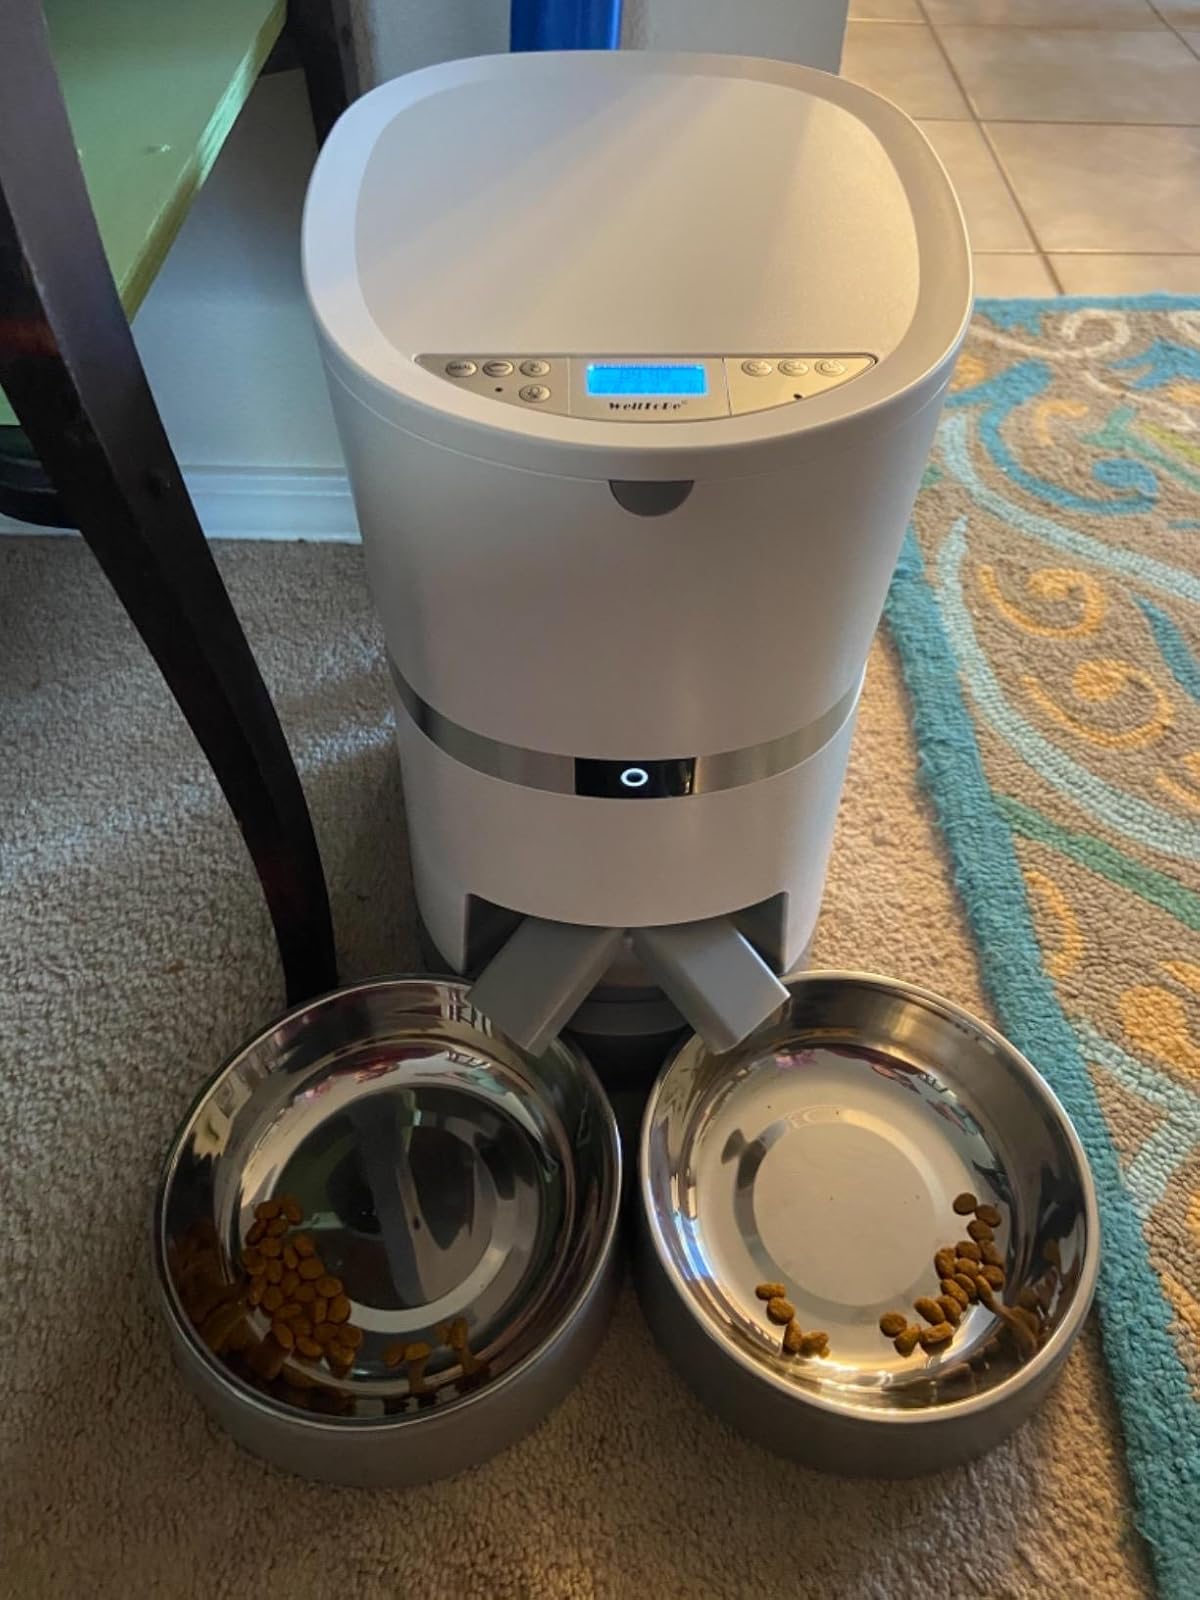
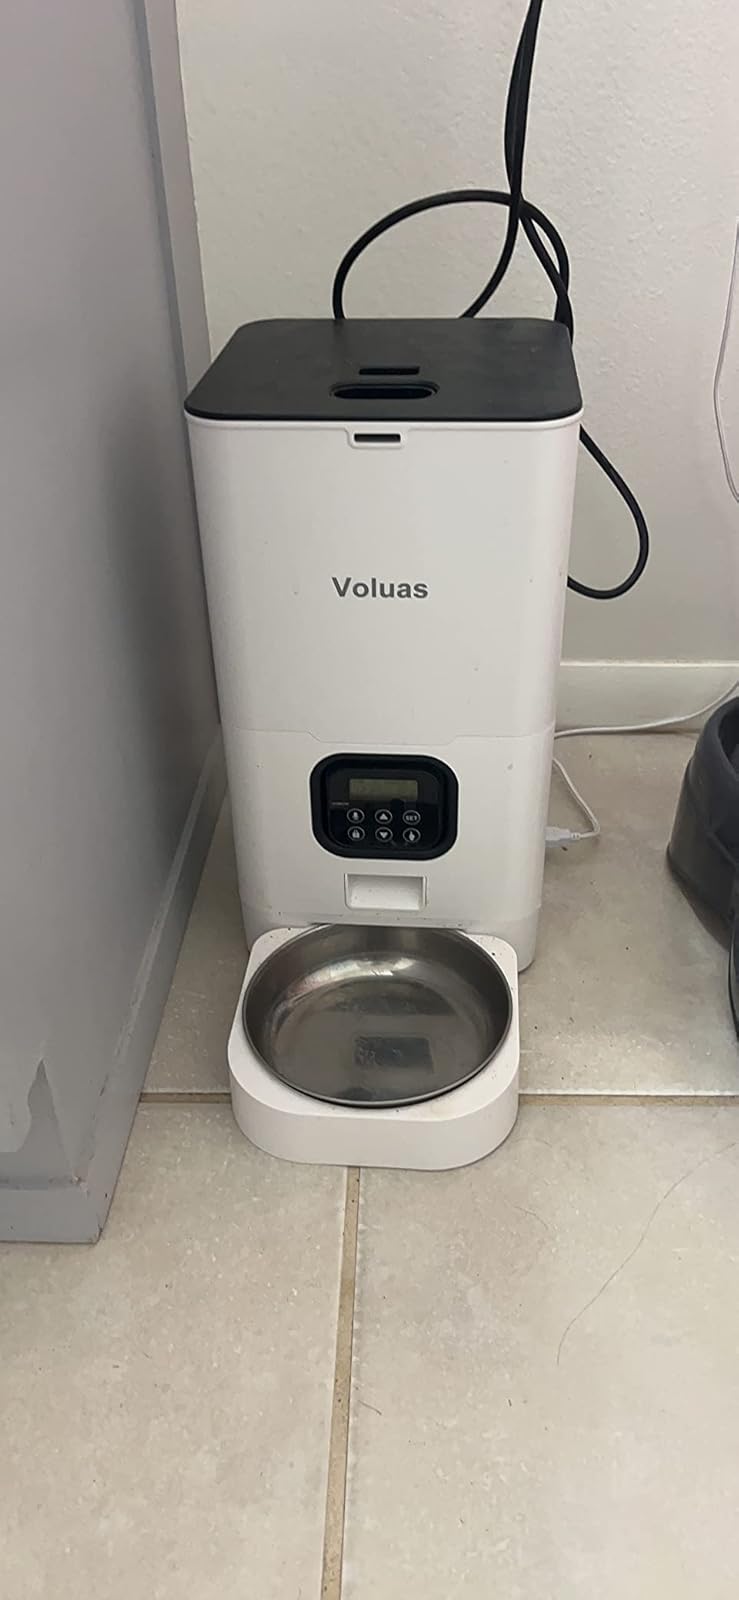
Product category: items_feeder
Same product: no